Scheduled monuments in Dumfries and Galloway

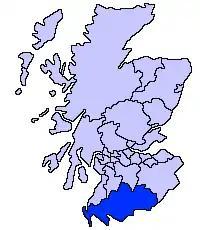
Dumfries and Galloway shown within Scotland

A scheduled monument in Scotland is a nationally important archaeological site or monument which is given legal protection by being placed on a list (or "schedule") maintained by Historic Environment Scotland. The aim of scheduling is to preserve the country's most significant sites and monuments as far as possible in the form in which they have been inherited.